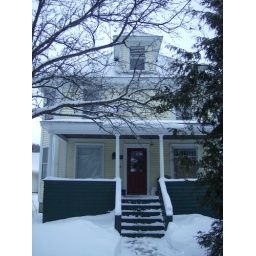
Vermont: My cute little room is in the building called Bradley House